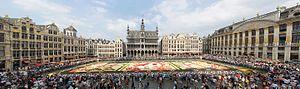
Parterre de fleurs Grand-place de Bruxelles 2016.
La Grand-Place, Grand Place ou Grand'Place est la place centrale de la ville belge de Bruxelles.
Un tapis de fleurs est un dessin réalisé sur le sol avec des fleurs ou des pétales de fleurs, à l'origine à l'occasion de fêtes religieuses.